Manuel Savio

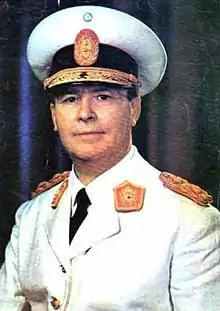
General Manuel Savio

Manuel Nicolás Aristóbulo Savio (Buenos Aires, 15 March 1893 – Buenos Aires, 31 July 1948) was an Argentine engineer and military man, noted for his contribution to Argentine heavy industry in his roles as general manager of Fabricaciones Militares and SOMISA.